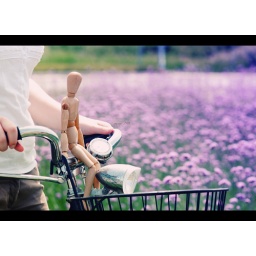
eduard enjoying the summertime in italy... just sitting there on the bike cruising through the wonderful countryside